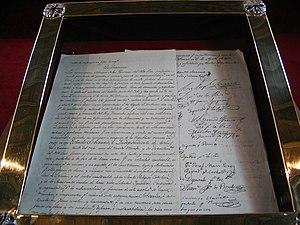
La bataille d’Ayacucho est le dernier affrontement des grandes campagnes terrestres des guerres d'indépendance en Amérique du Sud commencées avec la Révolution de Chuquisaca en 1809 dans le Haut-Pérou et culminant avec l'occupation des forteresses de Callao en 1826. La bataille se déroule dans la pampa du quinoa dans le département d'Ayacucho, Pérou, le 9 décembre 1824. La victoire des indépendantistes, dirigés par Antonio José de Sucre, sur les loyalistes du vice-roi du Pérou José de la Serna scelle de fait l'indépendance du Pérou avec la capitulation militaire de l'armée royaliste.